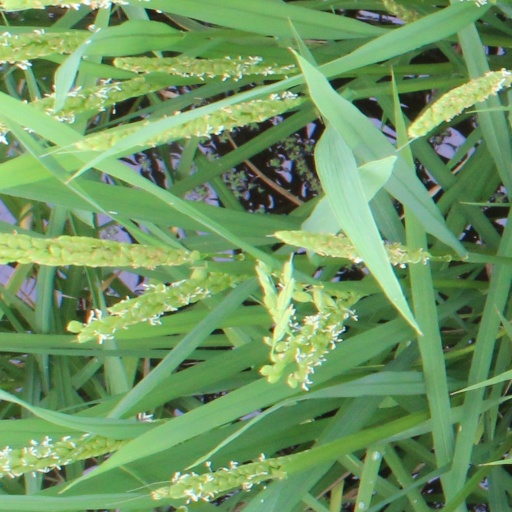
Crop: rice